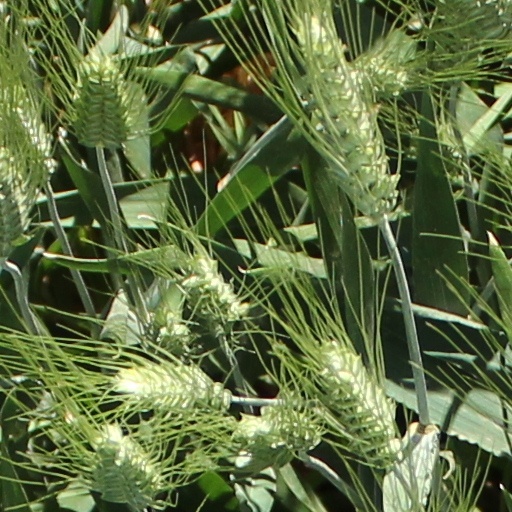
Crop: wheat